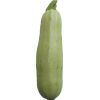
Label: Zucchini 1